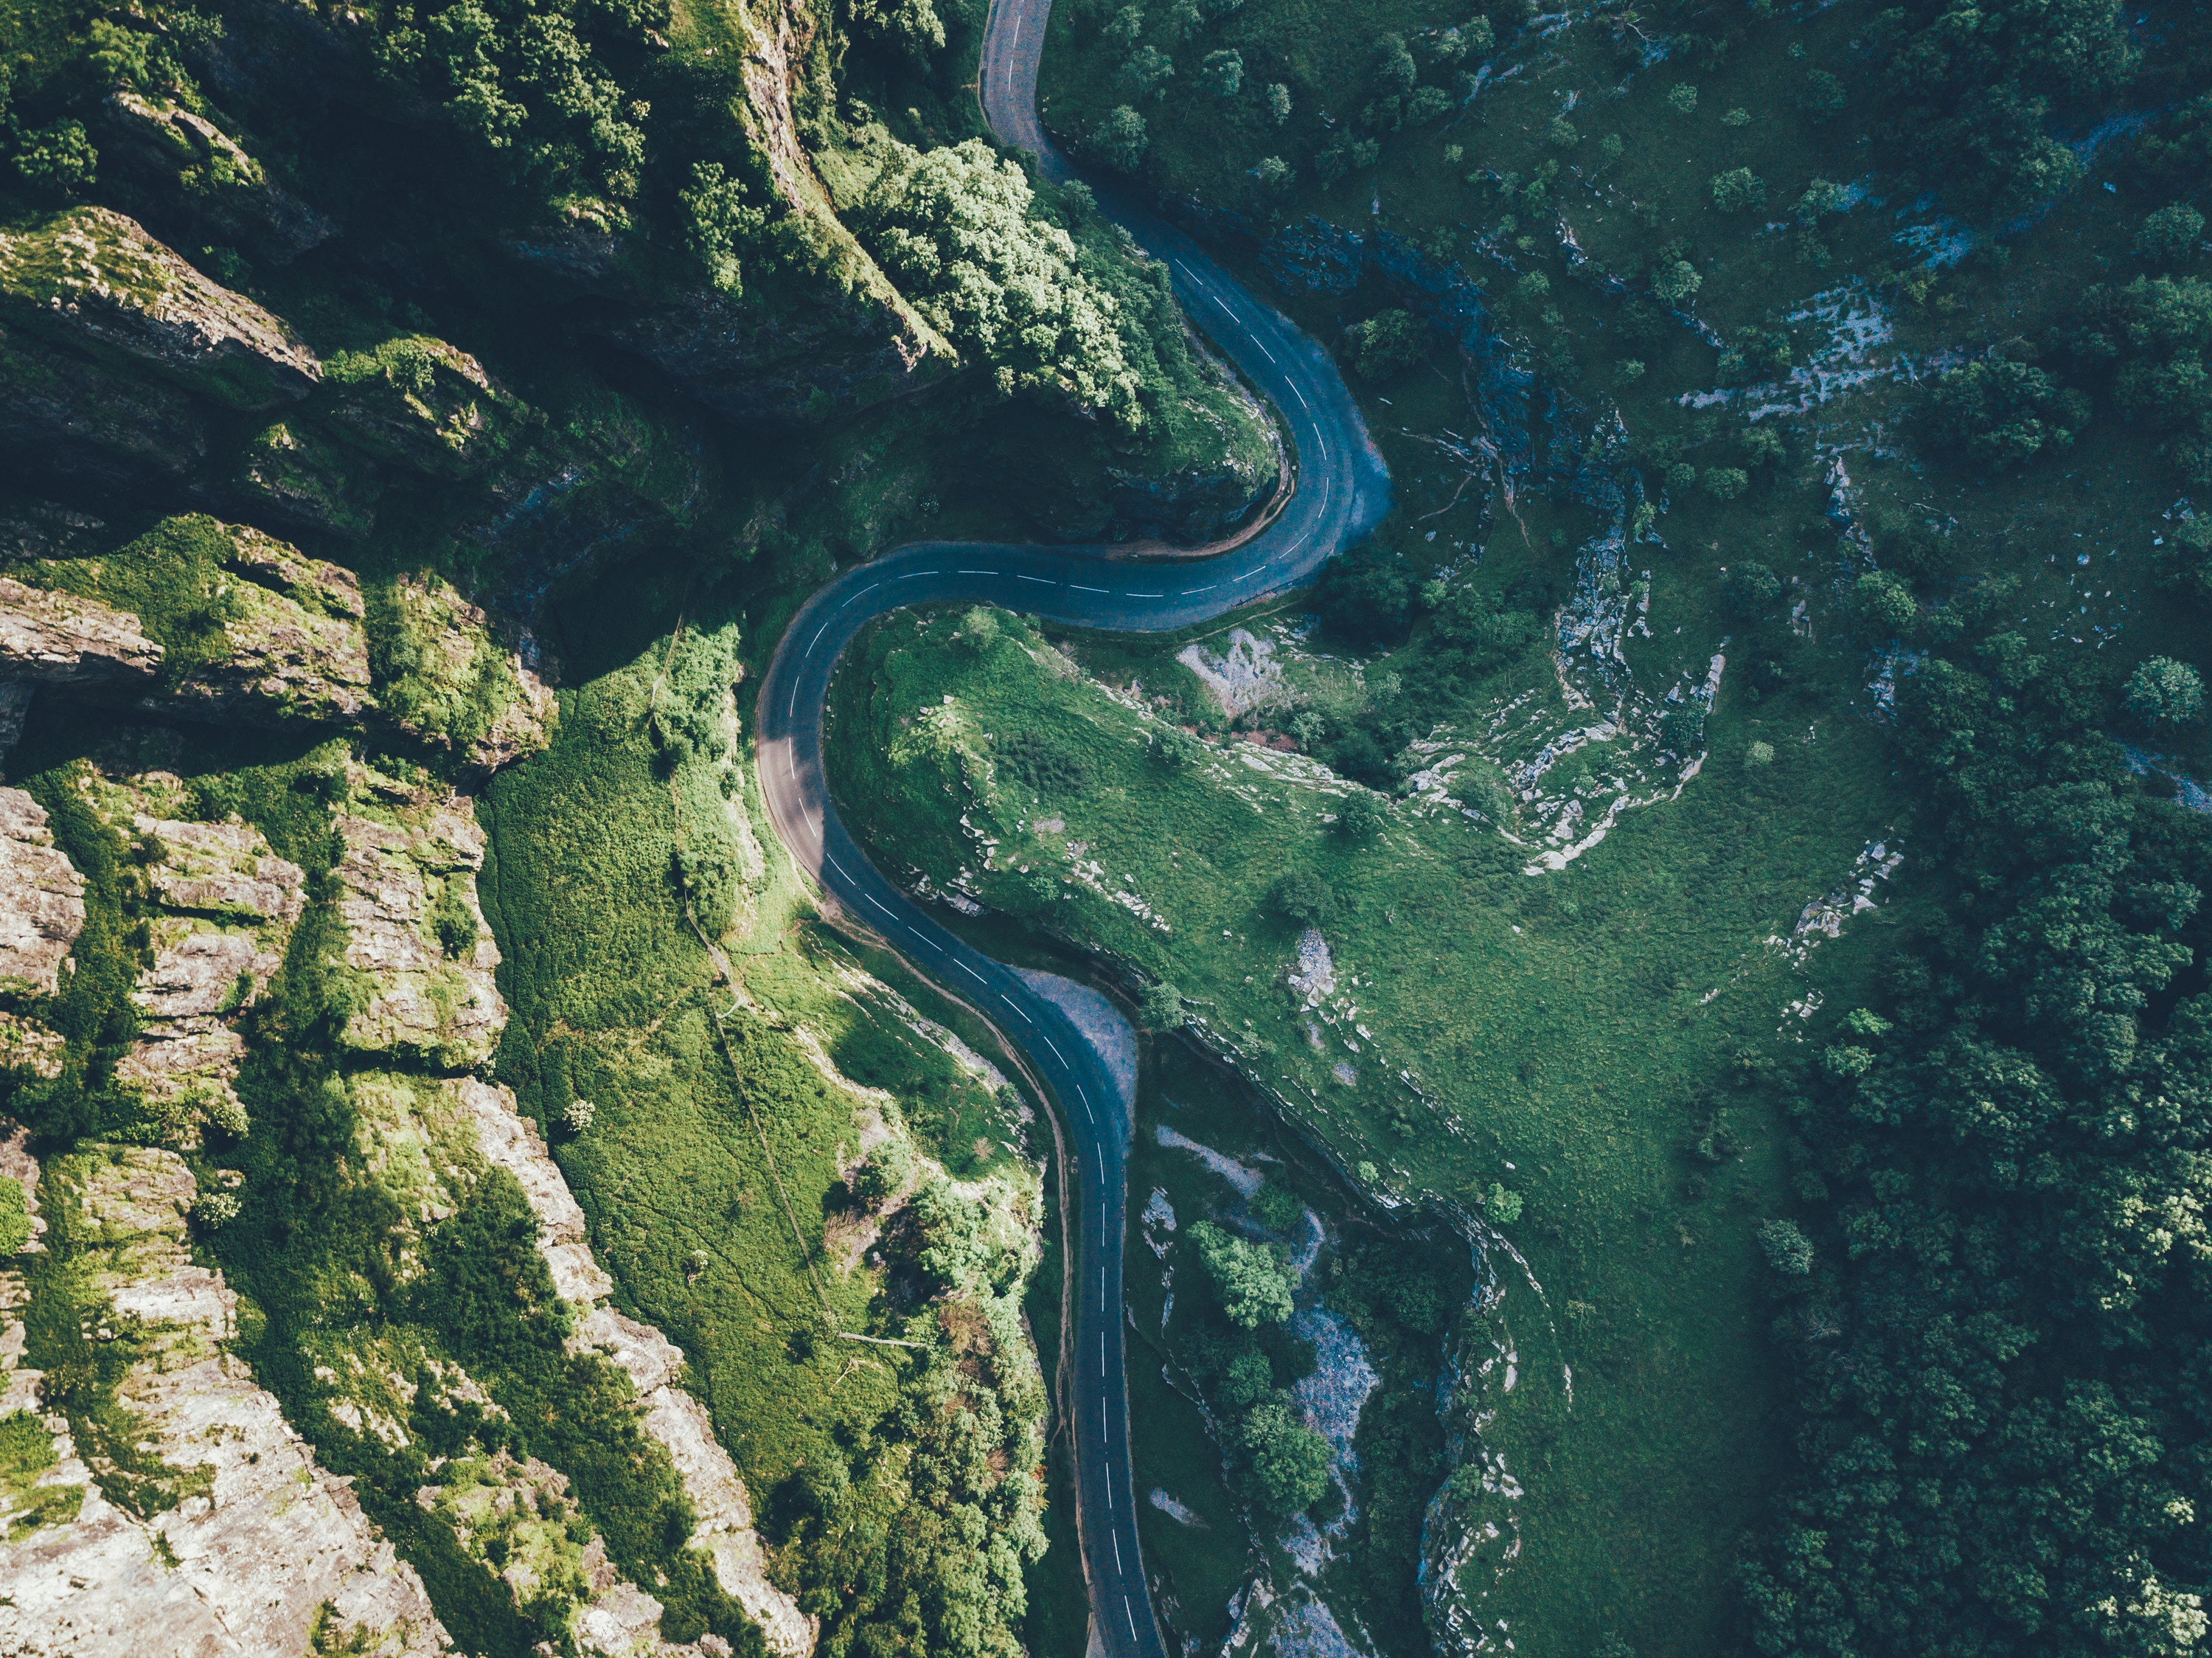
landscape, tree, water, forest, mountain, road, hill, river, cliff, green, cool image, earth, vegetation, tributary, cool photo, watercourse, nature reserve, bird's eye view, aerial photography, biome, water resources